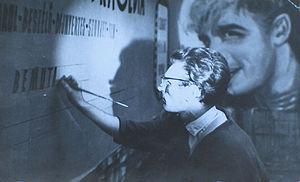
László Saly Németh est un peintre et graphiste hongrois.